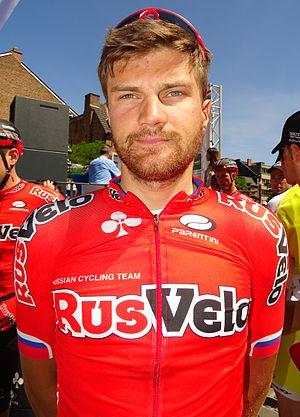
Reportage réalisé le dimanche 14 juin à l'occasion du départ et de l'arrivée du Tour du Limbourg 2015 à Tongres, Belgique.
Artem Ovechkin, né le 11 juillet 1986 à Berdsk, est un coureur cycliste russe, membre de l'équipe Terengganu.
La saison 2015 de l'équipe cycliste RusVelo est la quatrième de cette équipe.